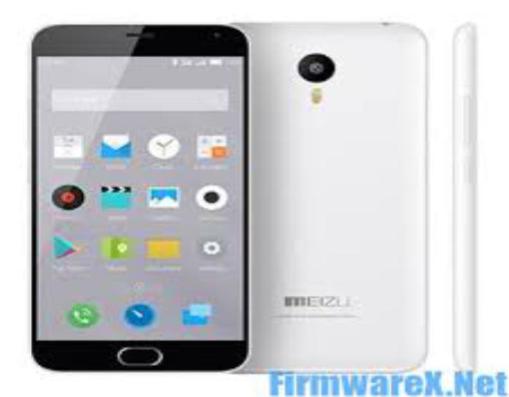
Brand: meizu
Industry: Electronic